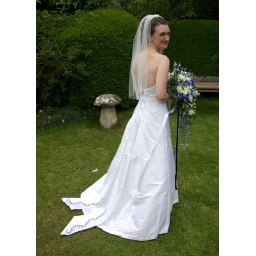
dress by Tessa, flowers by Kerry.